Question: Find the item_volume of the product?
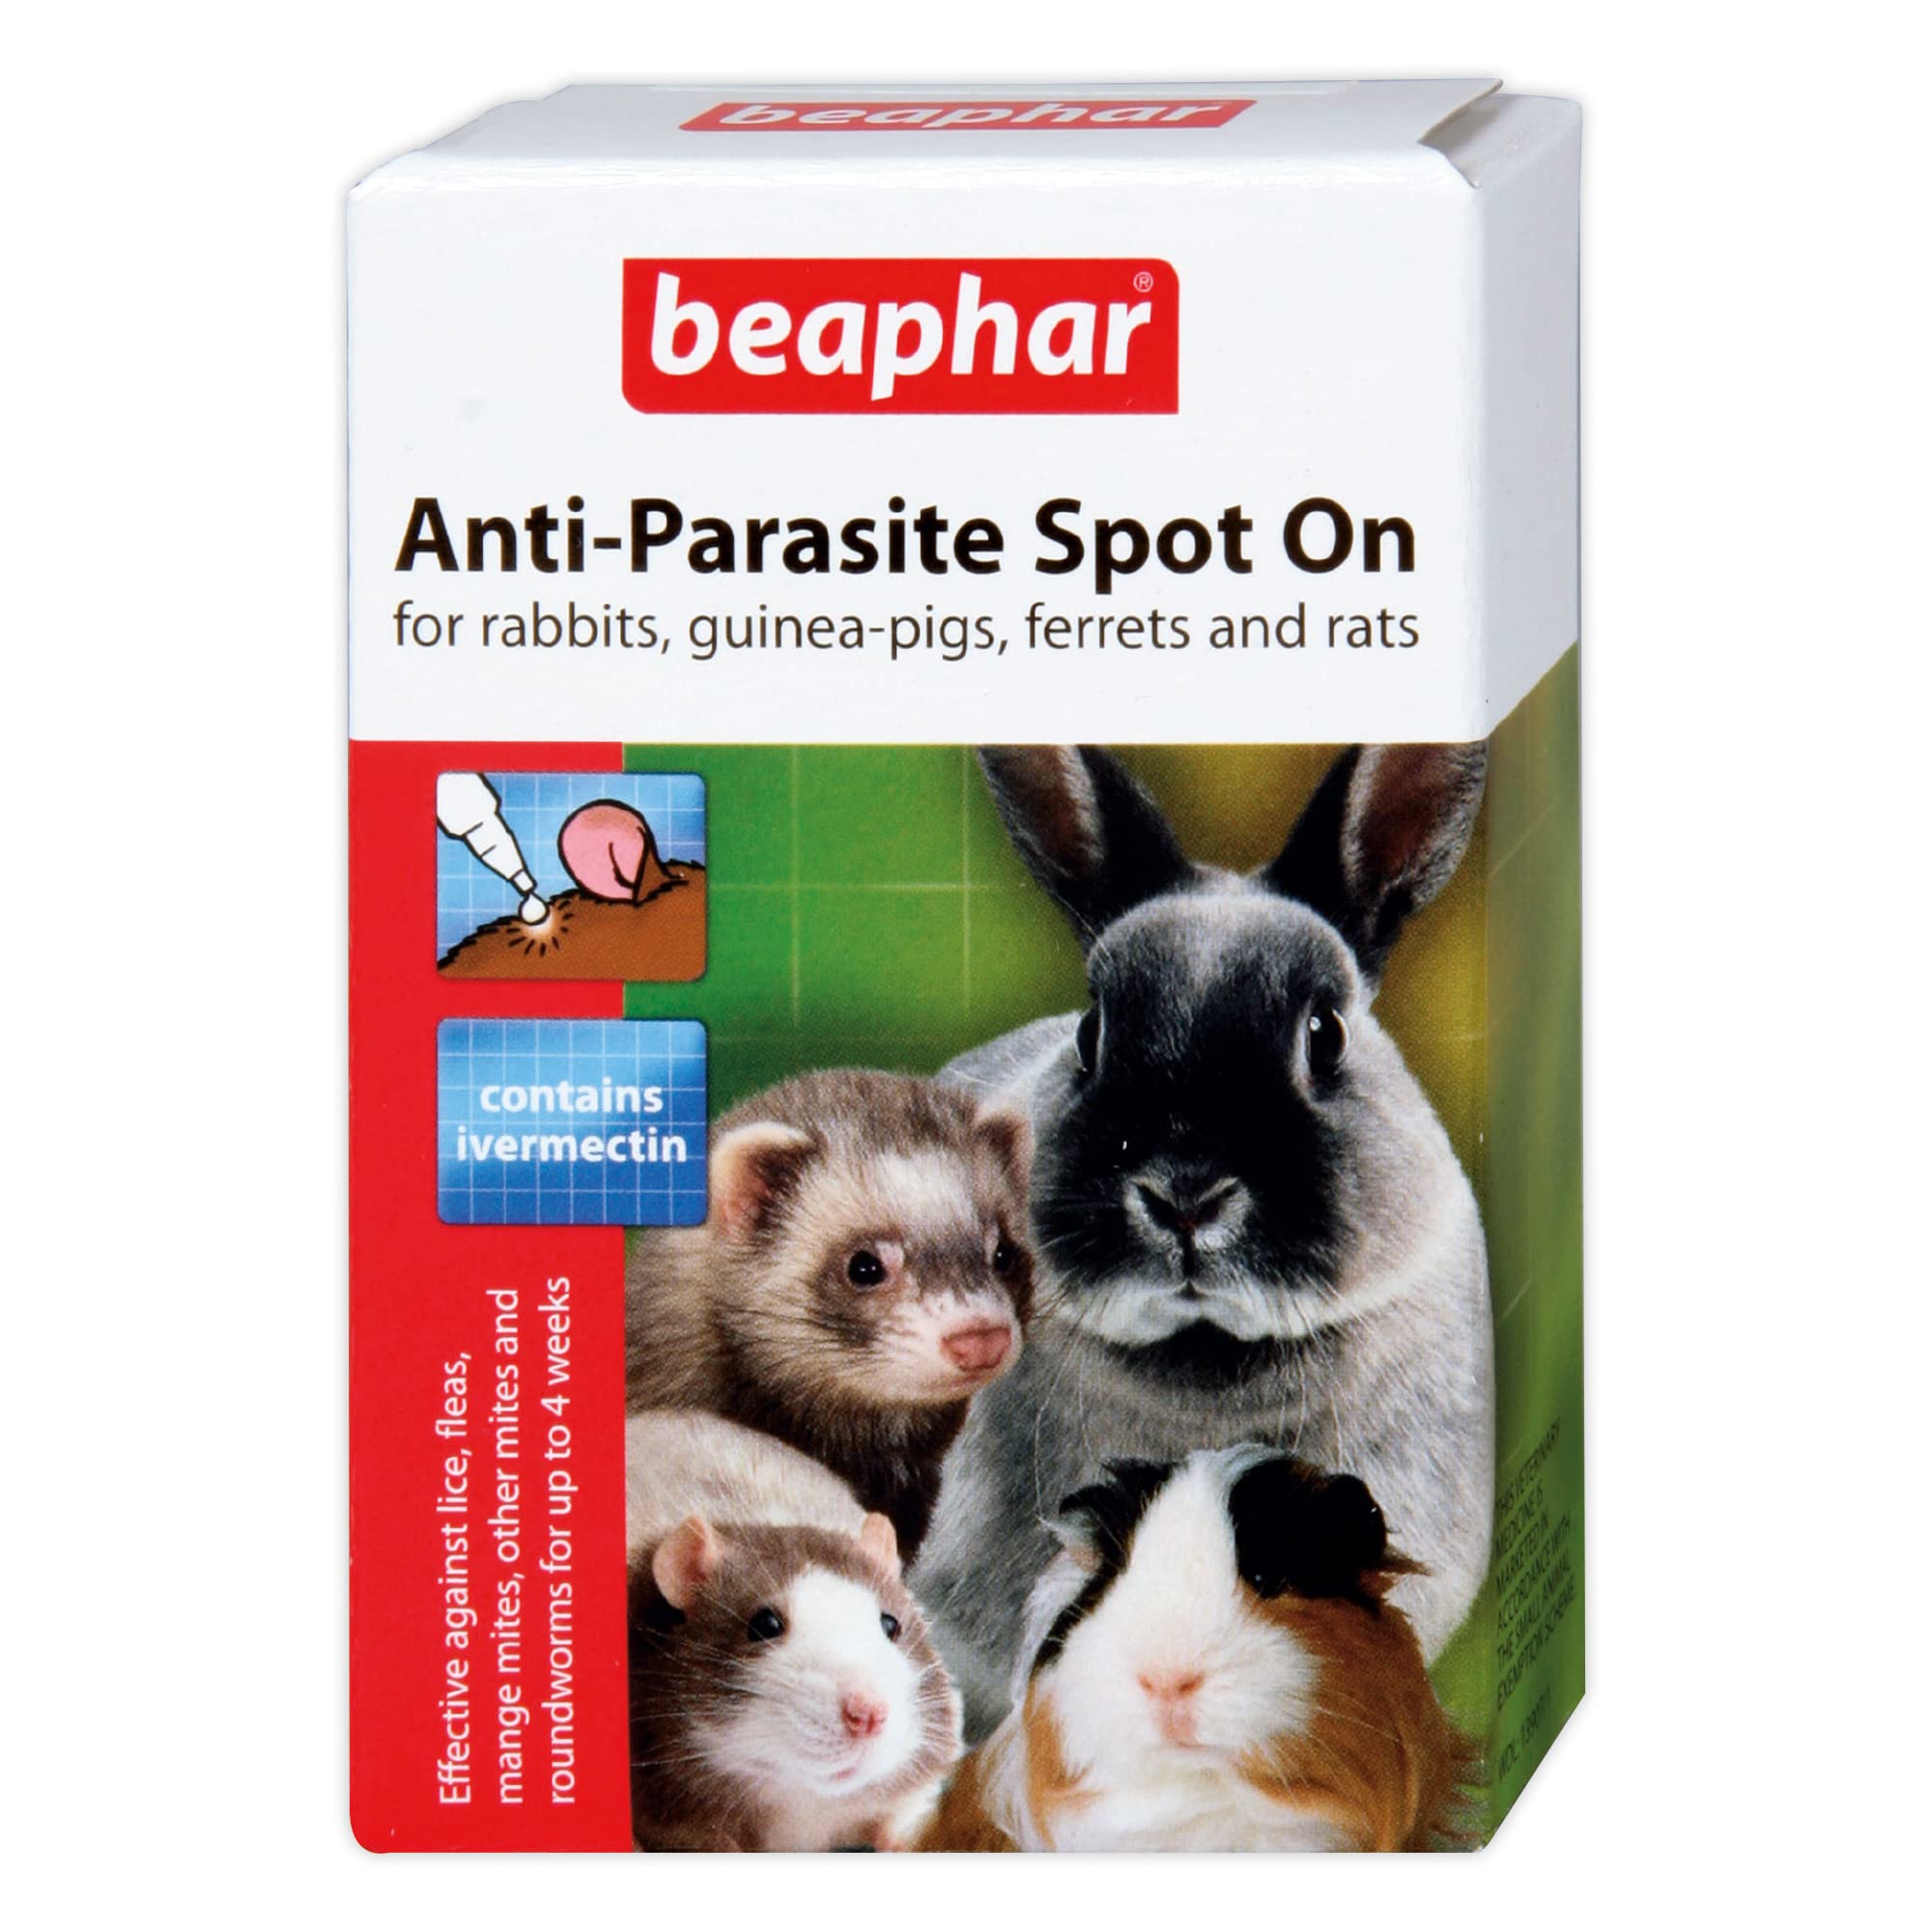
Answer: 199071.0 decilitre